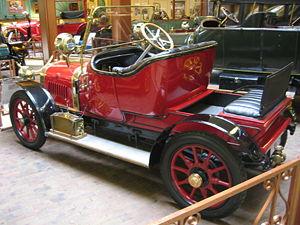
La Peugeot Lion V4C3 est une voiture commercialisée par Peugeot en 1912 à l'époque d'Armand Peugeot, fondateur des automobiles Peugeot en 1889.